City of Los Angeles (train)

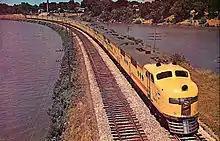
The E2-powered train circa 1941. Slate gray crudely painted over originally brown roof.

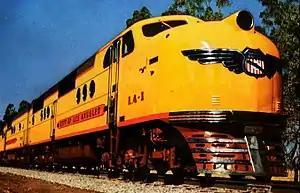
1944 advertisement. Winged emblem has replaced badge plates. Roof trim complete.

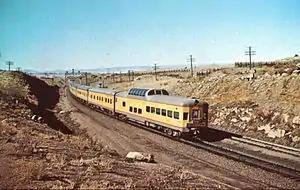
Circa 1955 westbound at Hermosa, WY.

The "City of Los Angeles" name has also been applied to a 48-seat diner built by the St. Louis Car Company in 1949. The car was originally UP No. 4808 and is currently owned and operated by the Union Pacific as part of their excursion fleet.